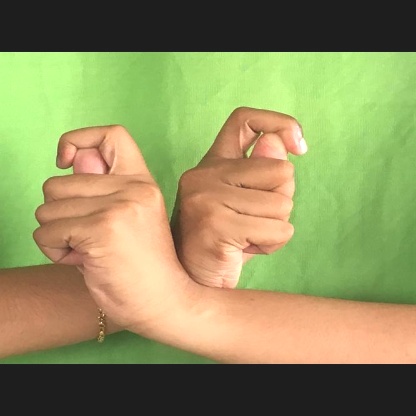
Mudra: Berunda